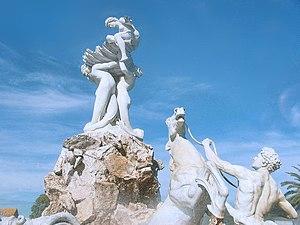
La Fontaine des Néréides ou Fuente de las Nereidas à Buenos Aires est une œuvre de la sculptrice argentine Lola Mora, représentant la naissance de Vénus. Elle est sculptée en marbre de Carrare et fut inaugurée le 21 mai 1903.